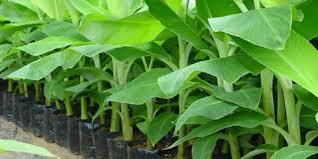
Mimea midogo ya migomba imepandwa kwenye mifuko nyeusi ya plastiki ikiwa na majani mabichi yaliyotandazwa vizuri. Mpangilio wake unaonyesha hatua ya awali ya kilimo kwa lengo la kuongeza au uzalishaji wa chakula.